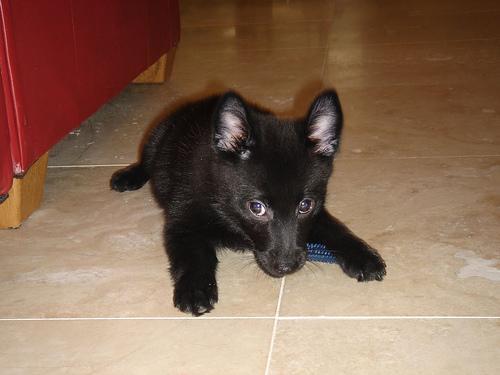
schipperke